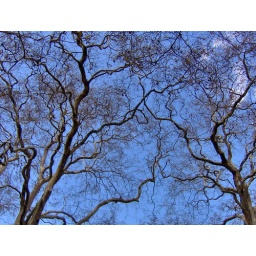
blue sky in Berkeley Sqauare